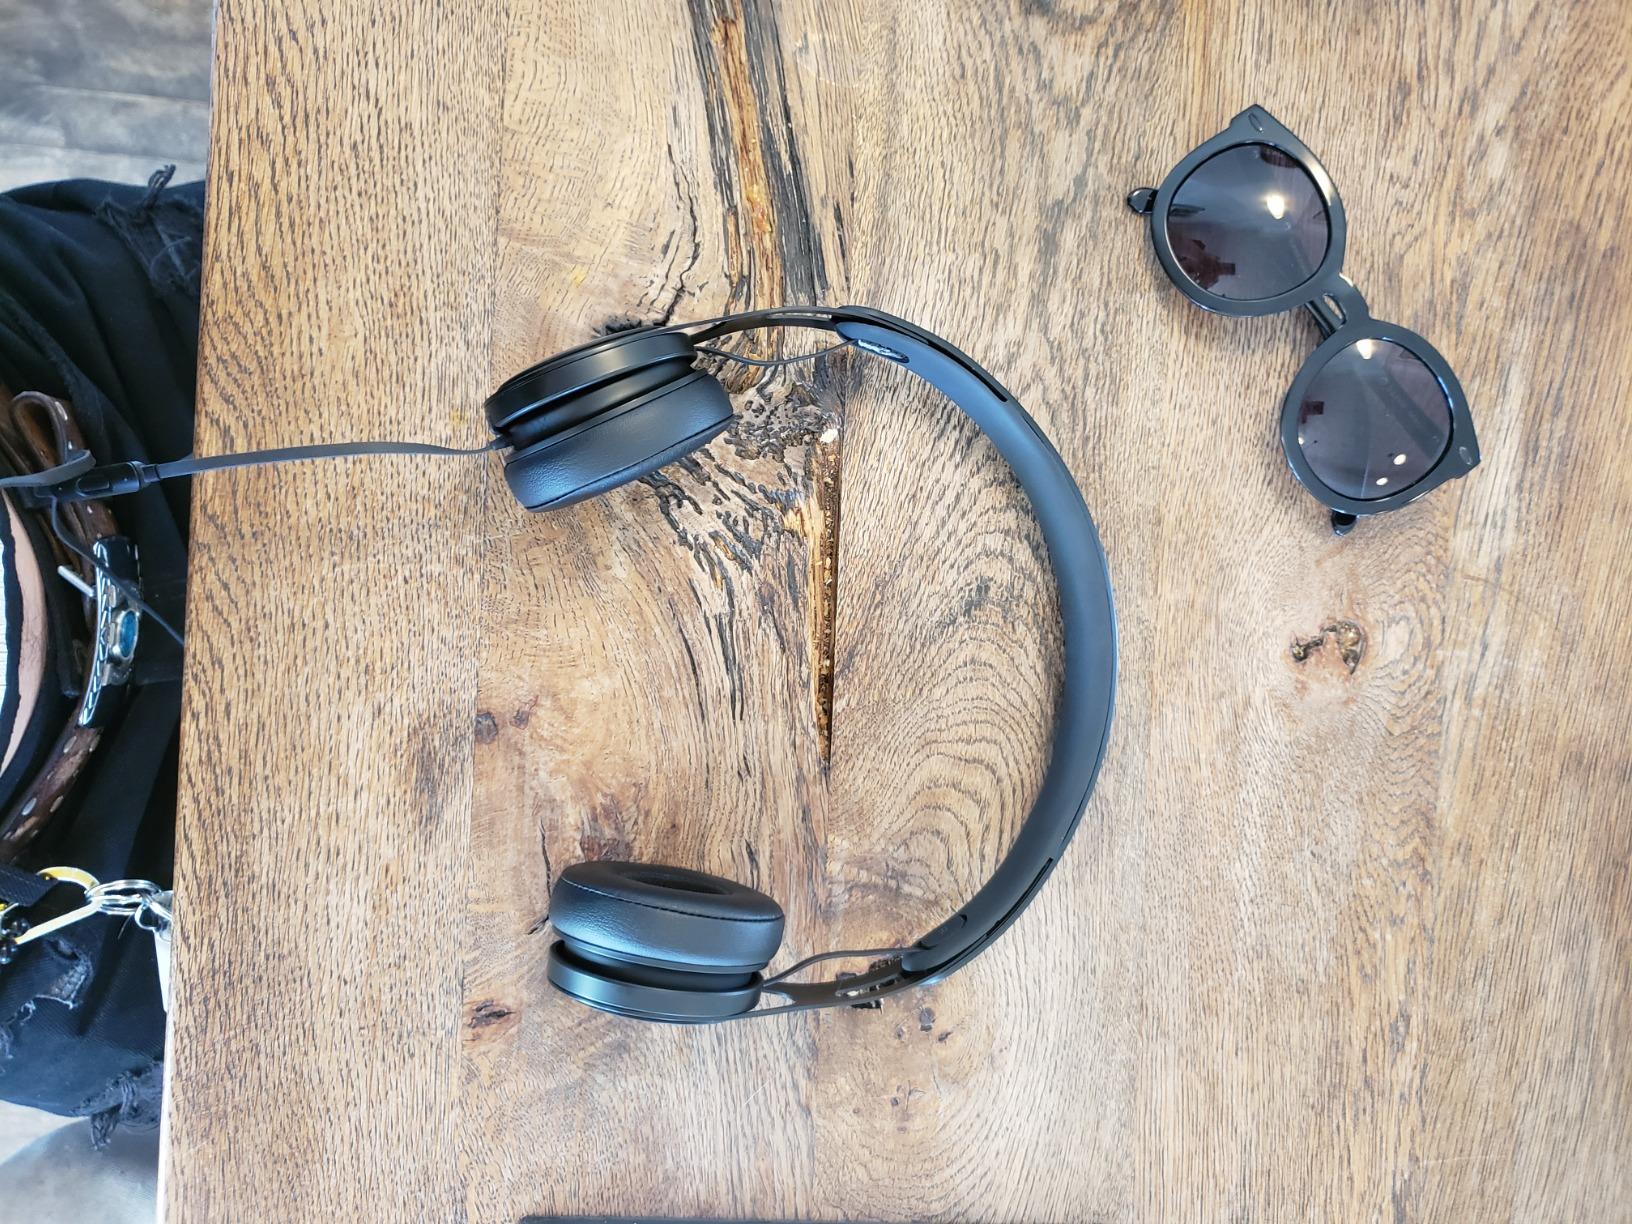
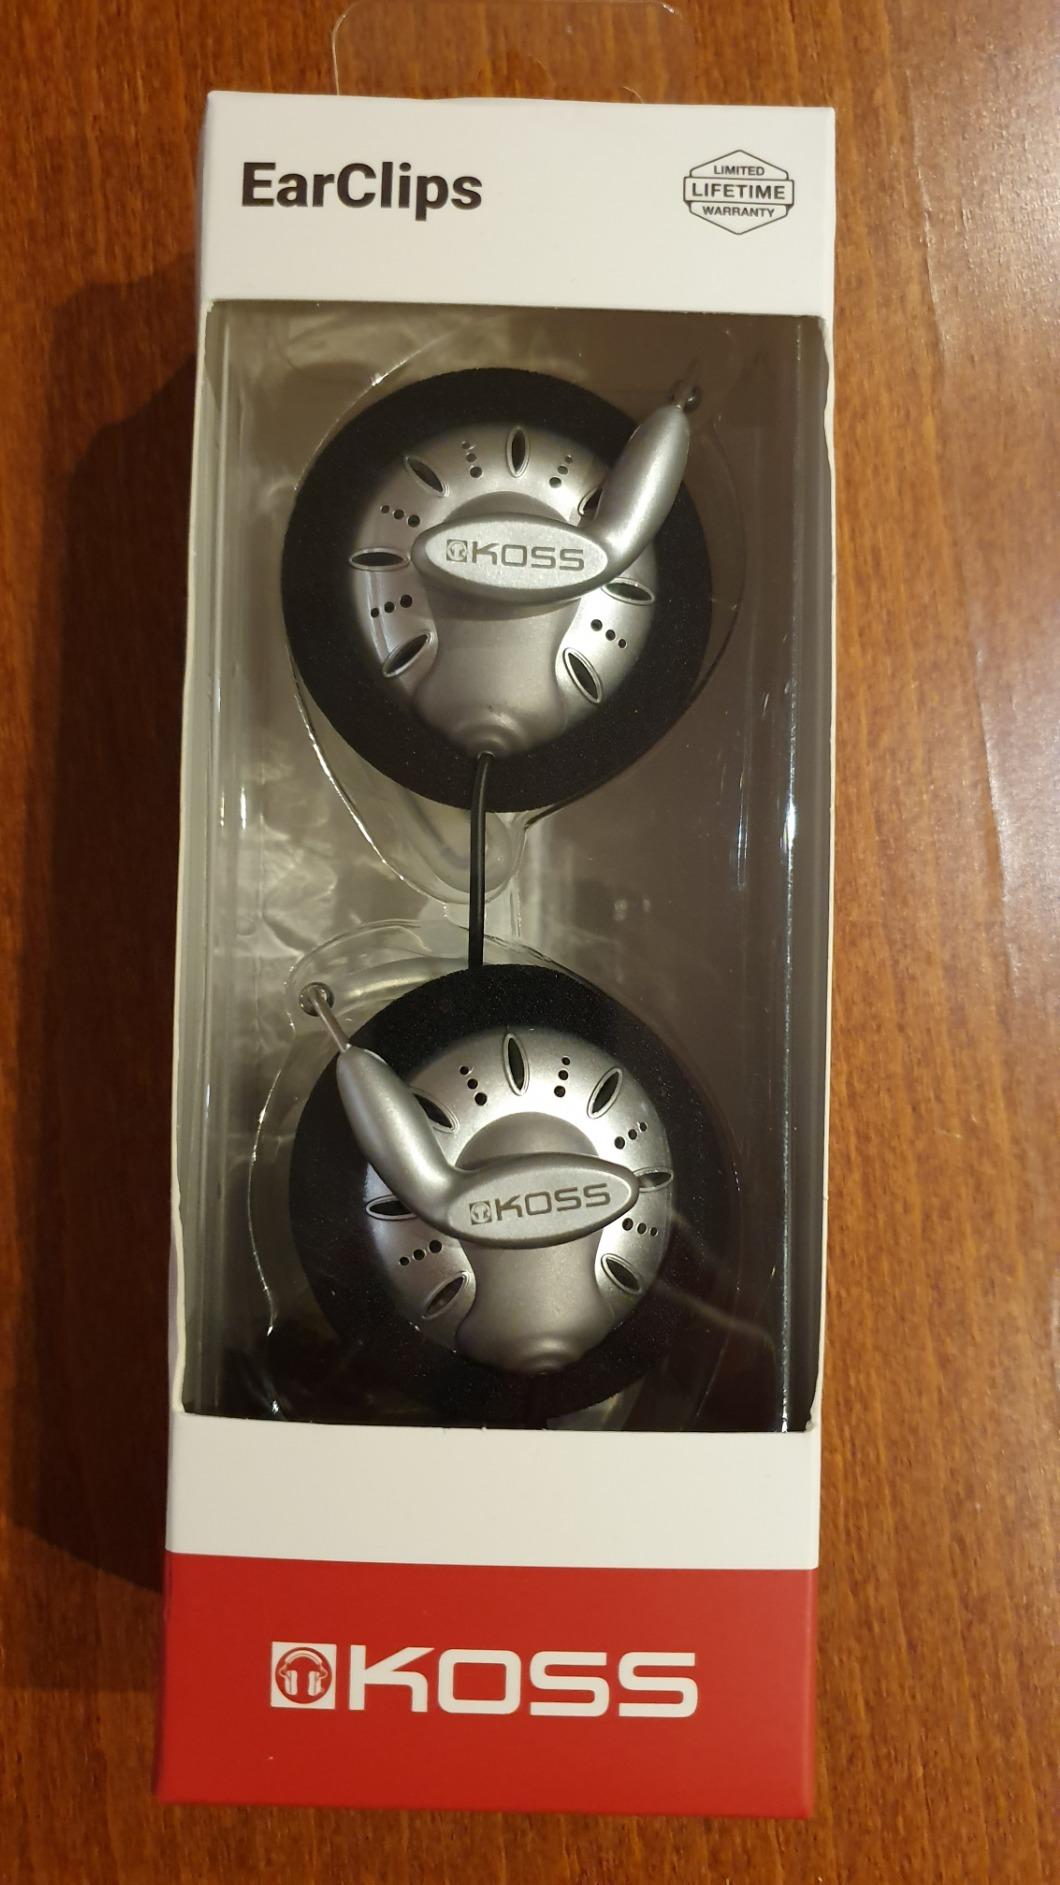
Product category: headphones
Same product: no